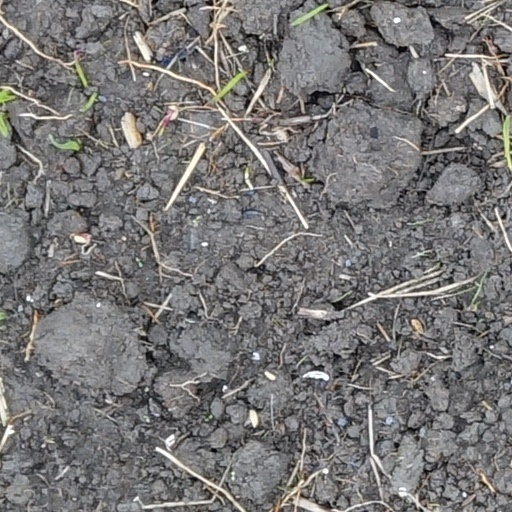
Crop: wheat